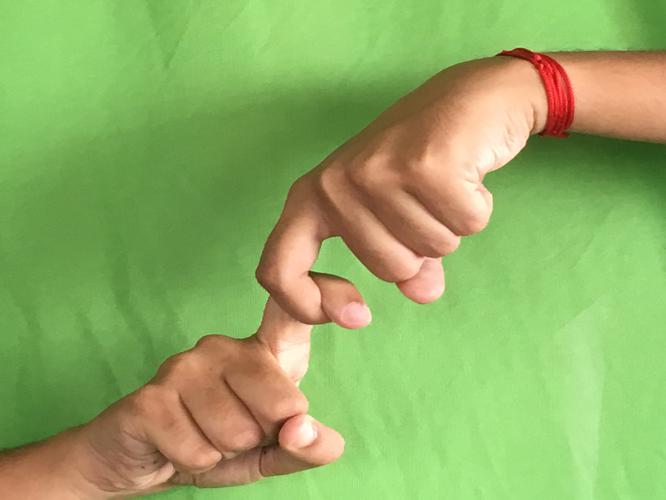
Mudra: Pasha
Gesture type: double_hand